Fox Mulder

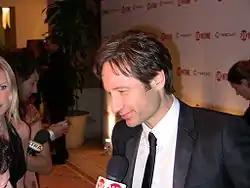
Duchovny portrayed Mulder, the main character in the first seven seasons and the tenth season, as well as a recurring character in the eighth and ninth seasons.

David Duchovny had worked in Los Angeles three years prior to "The X-Files". At first, he wanted to base his acting career around films, but in 1993 his manager Melanie Green gave him a script of the pilot episode of "The X-Files". Green and Duchovny were both convinced it was a good script, so Duchovny auditioned for the lead. When Duchovny was auditioning for the part of Fox Mulder, he made a terrific audition but talked rather slowly. Chris Carter thought that he was a good judge of character, and thought that Duchovny wasn't too bright. So he talked to Duchovny and asked him if he could please imagine himself as an FBI agent for the future weeks. The casting director of the show was very positive about him, while according to Carter, Duchovny turned out to be one of the best-read people he knew. After getting the role, Duchovny thought the show wouldn't last for long or that it wouldn't make as much impact as it did.